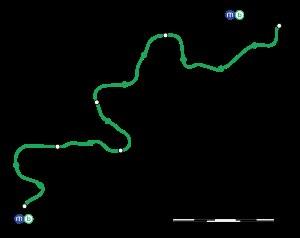
Le métro de Rennes est un système de transport collectif en site propre automatique desservant la ville de Rennes, dans le département français d'Ille-et-Vilaine, en région Bretagne. Utilisant la technologie du véhicule automatique léger, il est inauguré le 15 mars 2002, faisant de Rennes entre 2002 et 2008 la plus petite ville au monde à avoir un réseau de métro.
La liste des stations du métro de Rennes, en France, comprend 15 stations, depuis le 15 mars 2002. Toutes les stations du métro sont accessibles aux personnes à mobilité réduite.
La ligne B du métro de Rennes, ou ligne b selon la graphie officielle, est une future ligne du métro de Rennes. Son parcours traversera les communes de Saint-Jacques-de-la-Lande, Rennes et Cesson-Sévigné du sud-ouest au nord-est, reliant les stations Saint-Jacques-Gaîté à Cesson-Viasilva.